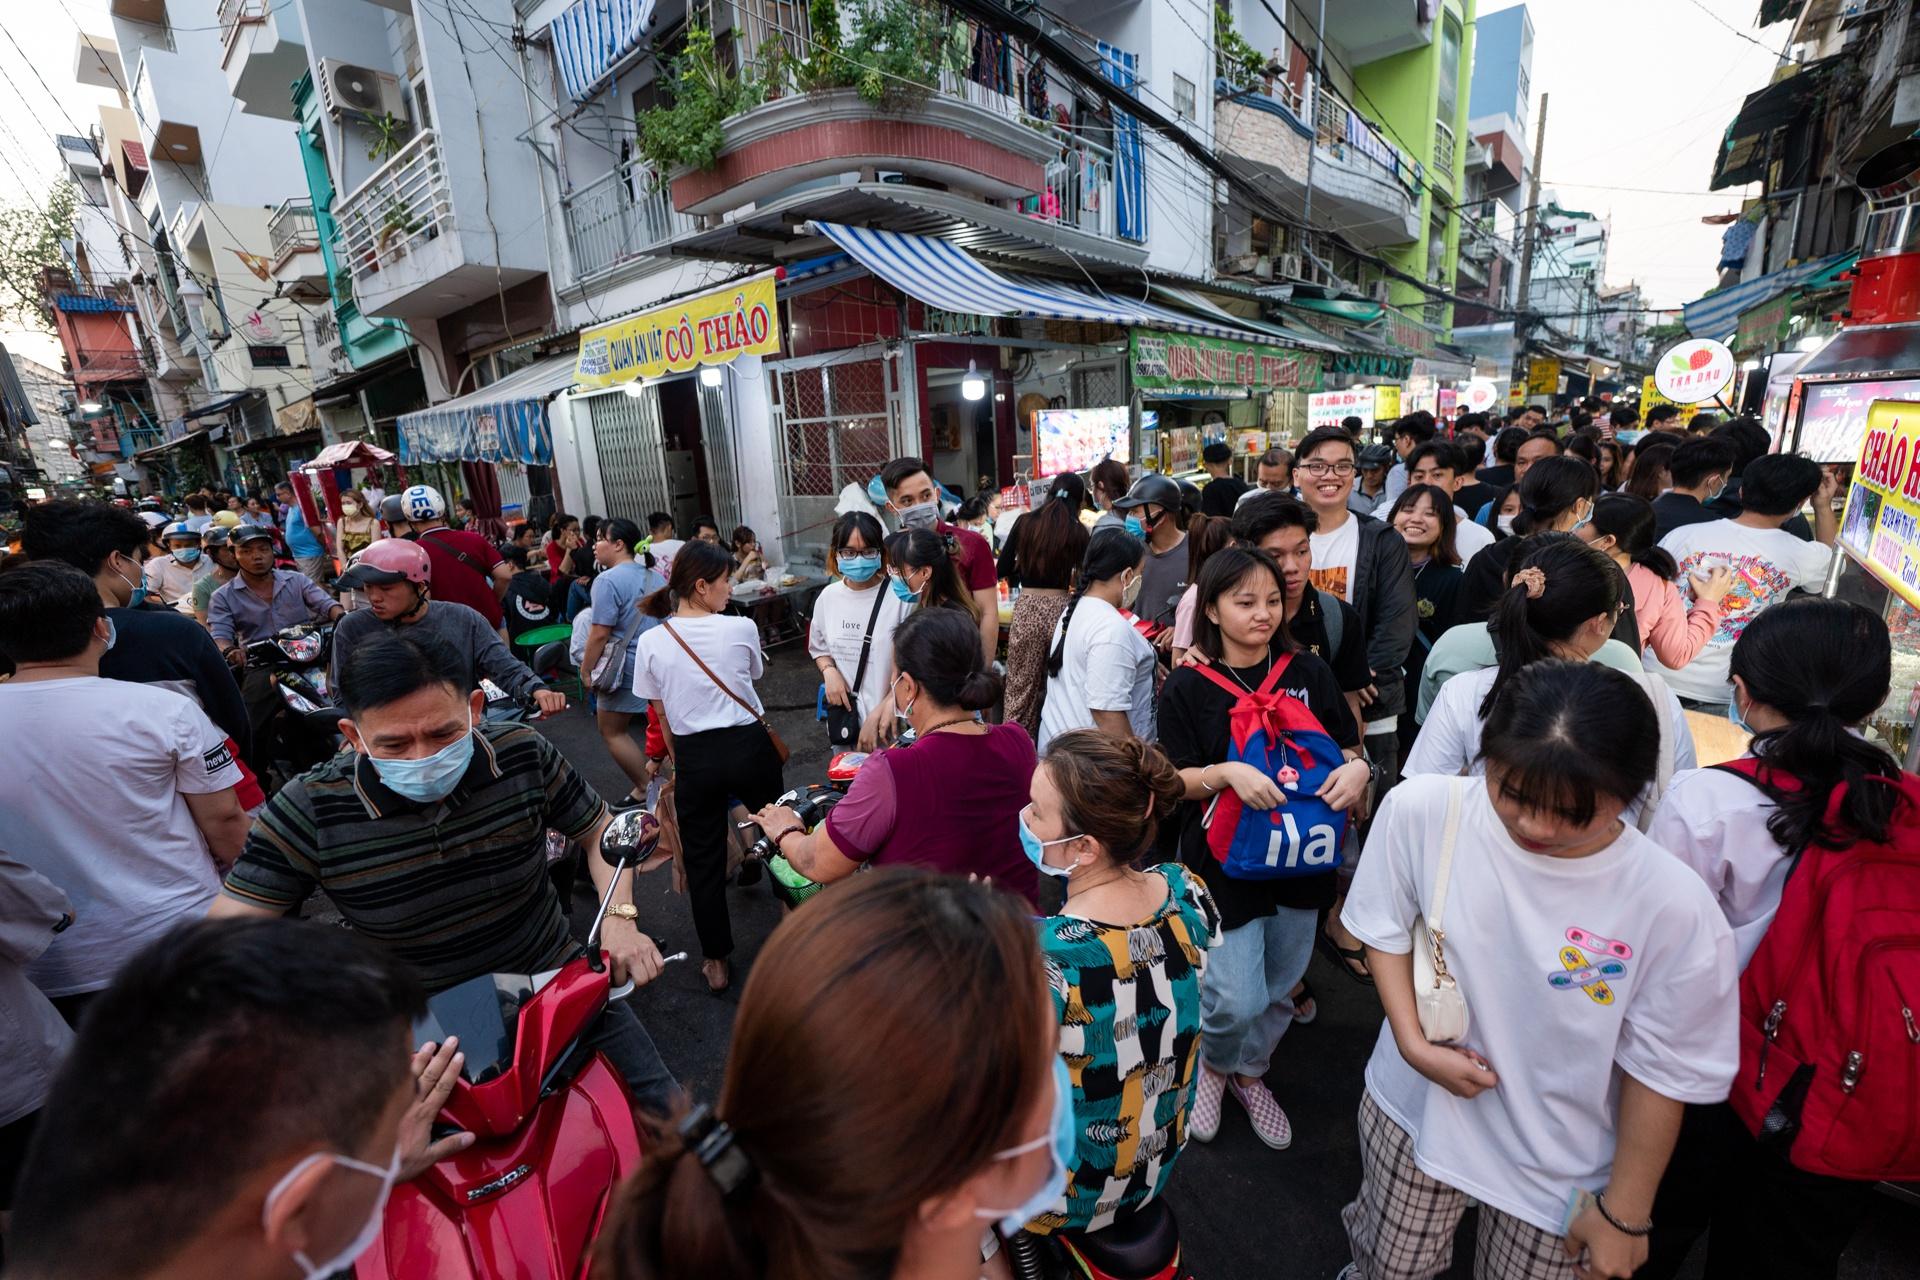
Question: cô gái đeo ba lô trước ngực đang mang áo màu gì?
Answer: cô gái mang áo màu đen